Magdi Abdelghani

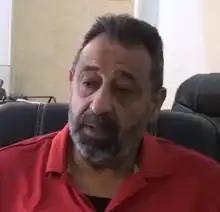
Magdi Abdelghani in 2020

Magdi Abdelghani Sayed Ahmed (born 27 July 1959) is an Egyptian retired professional footballer who played as an attacking midfielder.